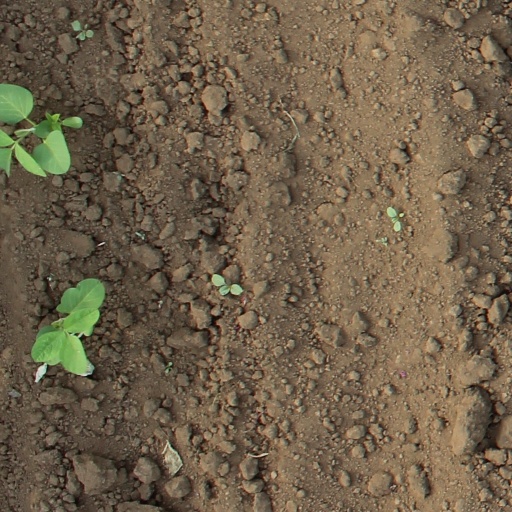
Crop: soybean